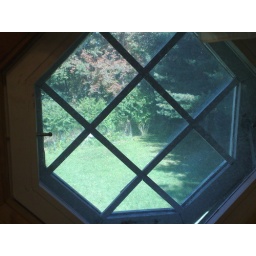
window in upstairs bathroom